Boesch, Hummel, and Maltzahn Block

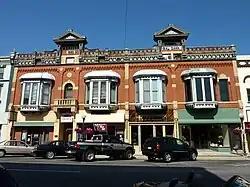

The Boesch, Hummel, and Maltzahn Block, also referred to as the Boesch-Hummel-Maltzahn Block, is an historic building in New Ulm, Minnesota, United States. The private commercial structure was placed on the National Register of Historic Places (NRHP) on December 31, 1979. The building is significant for the extensive features of the front facade as compared to the other "Main Street" buildings in New Ulm and surrounding communities.